Mariano Rumor

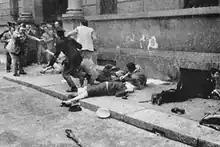
An image of the 1973 Milan massacre, of which Rumor was considered the main target

In 1972, Rumor was appointed Minister of the Interior, in the government of Giulio Andreotti.